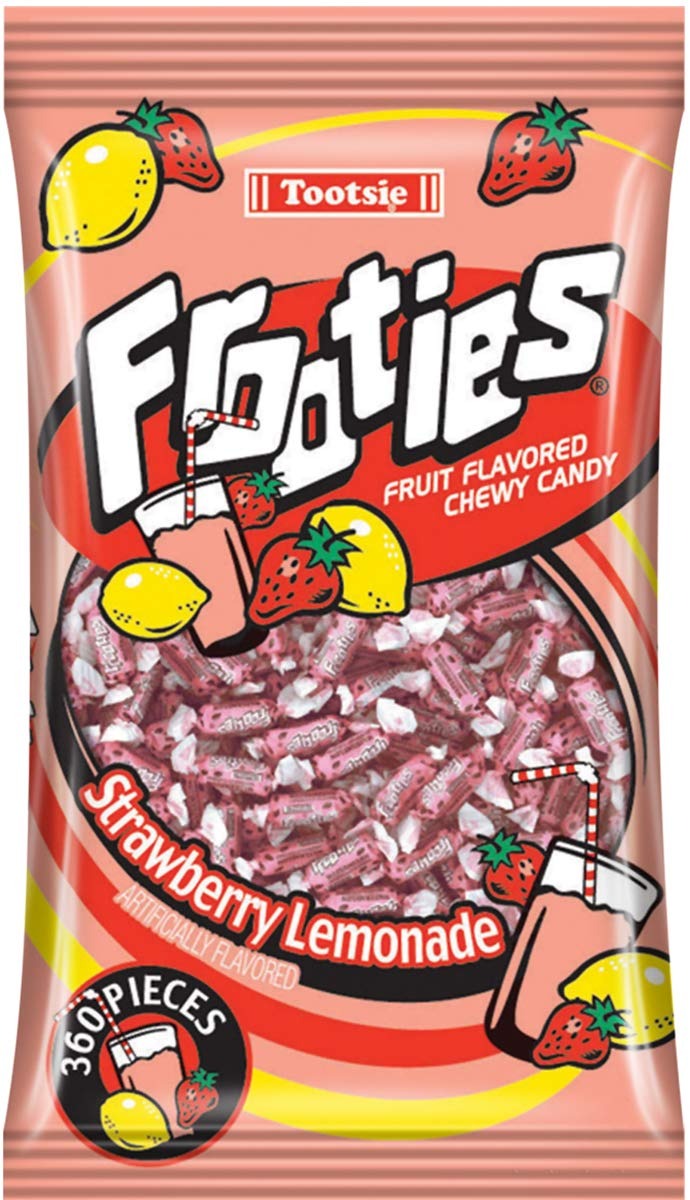
Item Name: Frootie Tootsie Roll Chewy Candy, Strawberry Lemonade, 360 Count (Pack of 12)
Bullet Point 1: Great value for a giveaway to trick or treaters at Halloween
Bullet Point 2: Frooties are only 11 calories per piece, and are Kosher, gluten free, and peanut free.
Bullet Point 3: Contains 1 bag of 360 pieces of Strawberry Lemonade Frooties
Bullet Point 4: This bag contains only Strawberry Lemonade flavored Frooties but make sure to try all 10 Frooties flavors including: Fruit Punch, Grape, Strawberry, Green Apple, Blue Raspberry, Watermelon, Strawberry Lemonade, Lemon Lime, Cherry Limeade, and Mango!
Bullet Point 5: Pink candy perfect for theme parties like high school pep rallys, parades, birthday parties, weddings, candy buffets, baby showers, and more!
Value: 4320.0
Unit: count

Price: 118.68